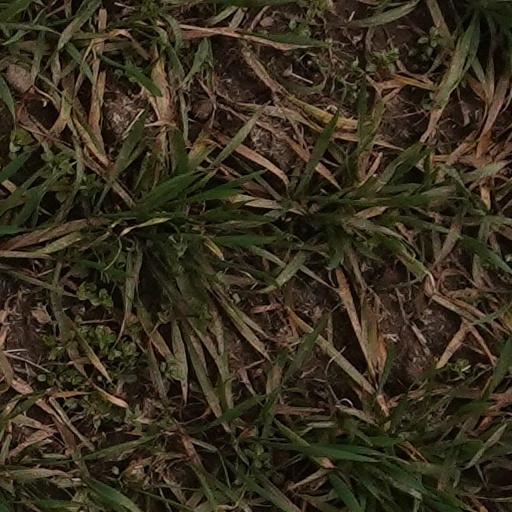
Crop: wheat